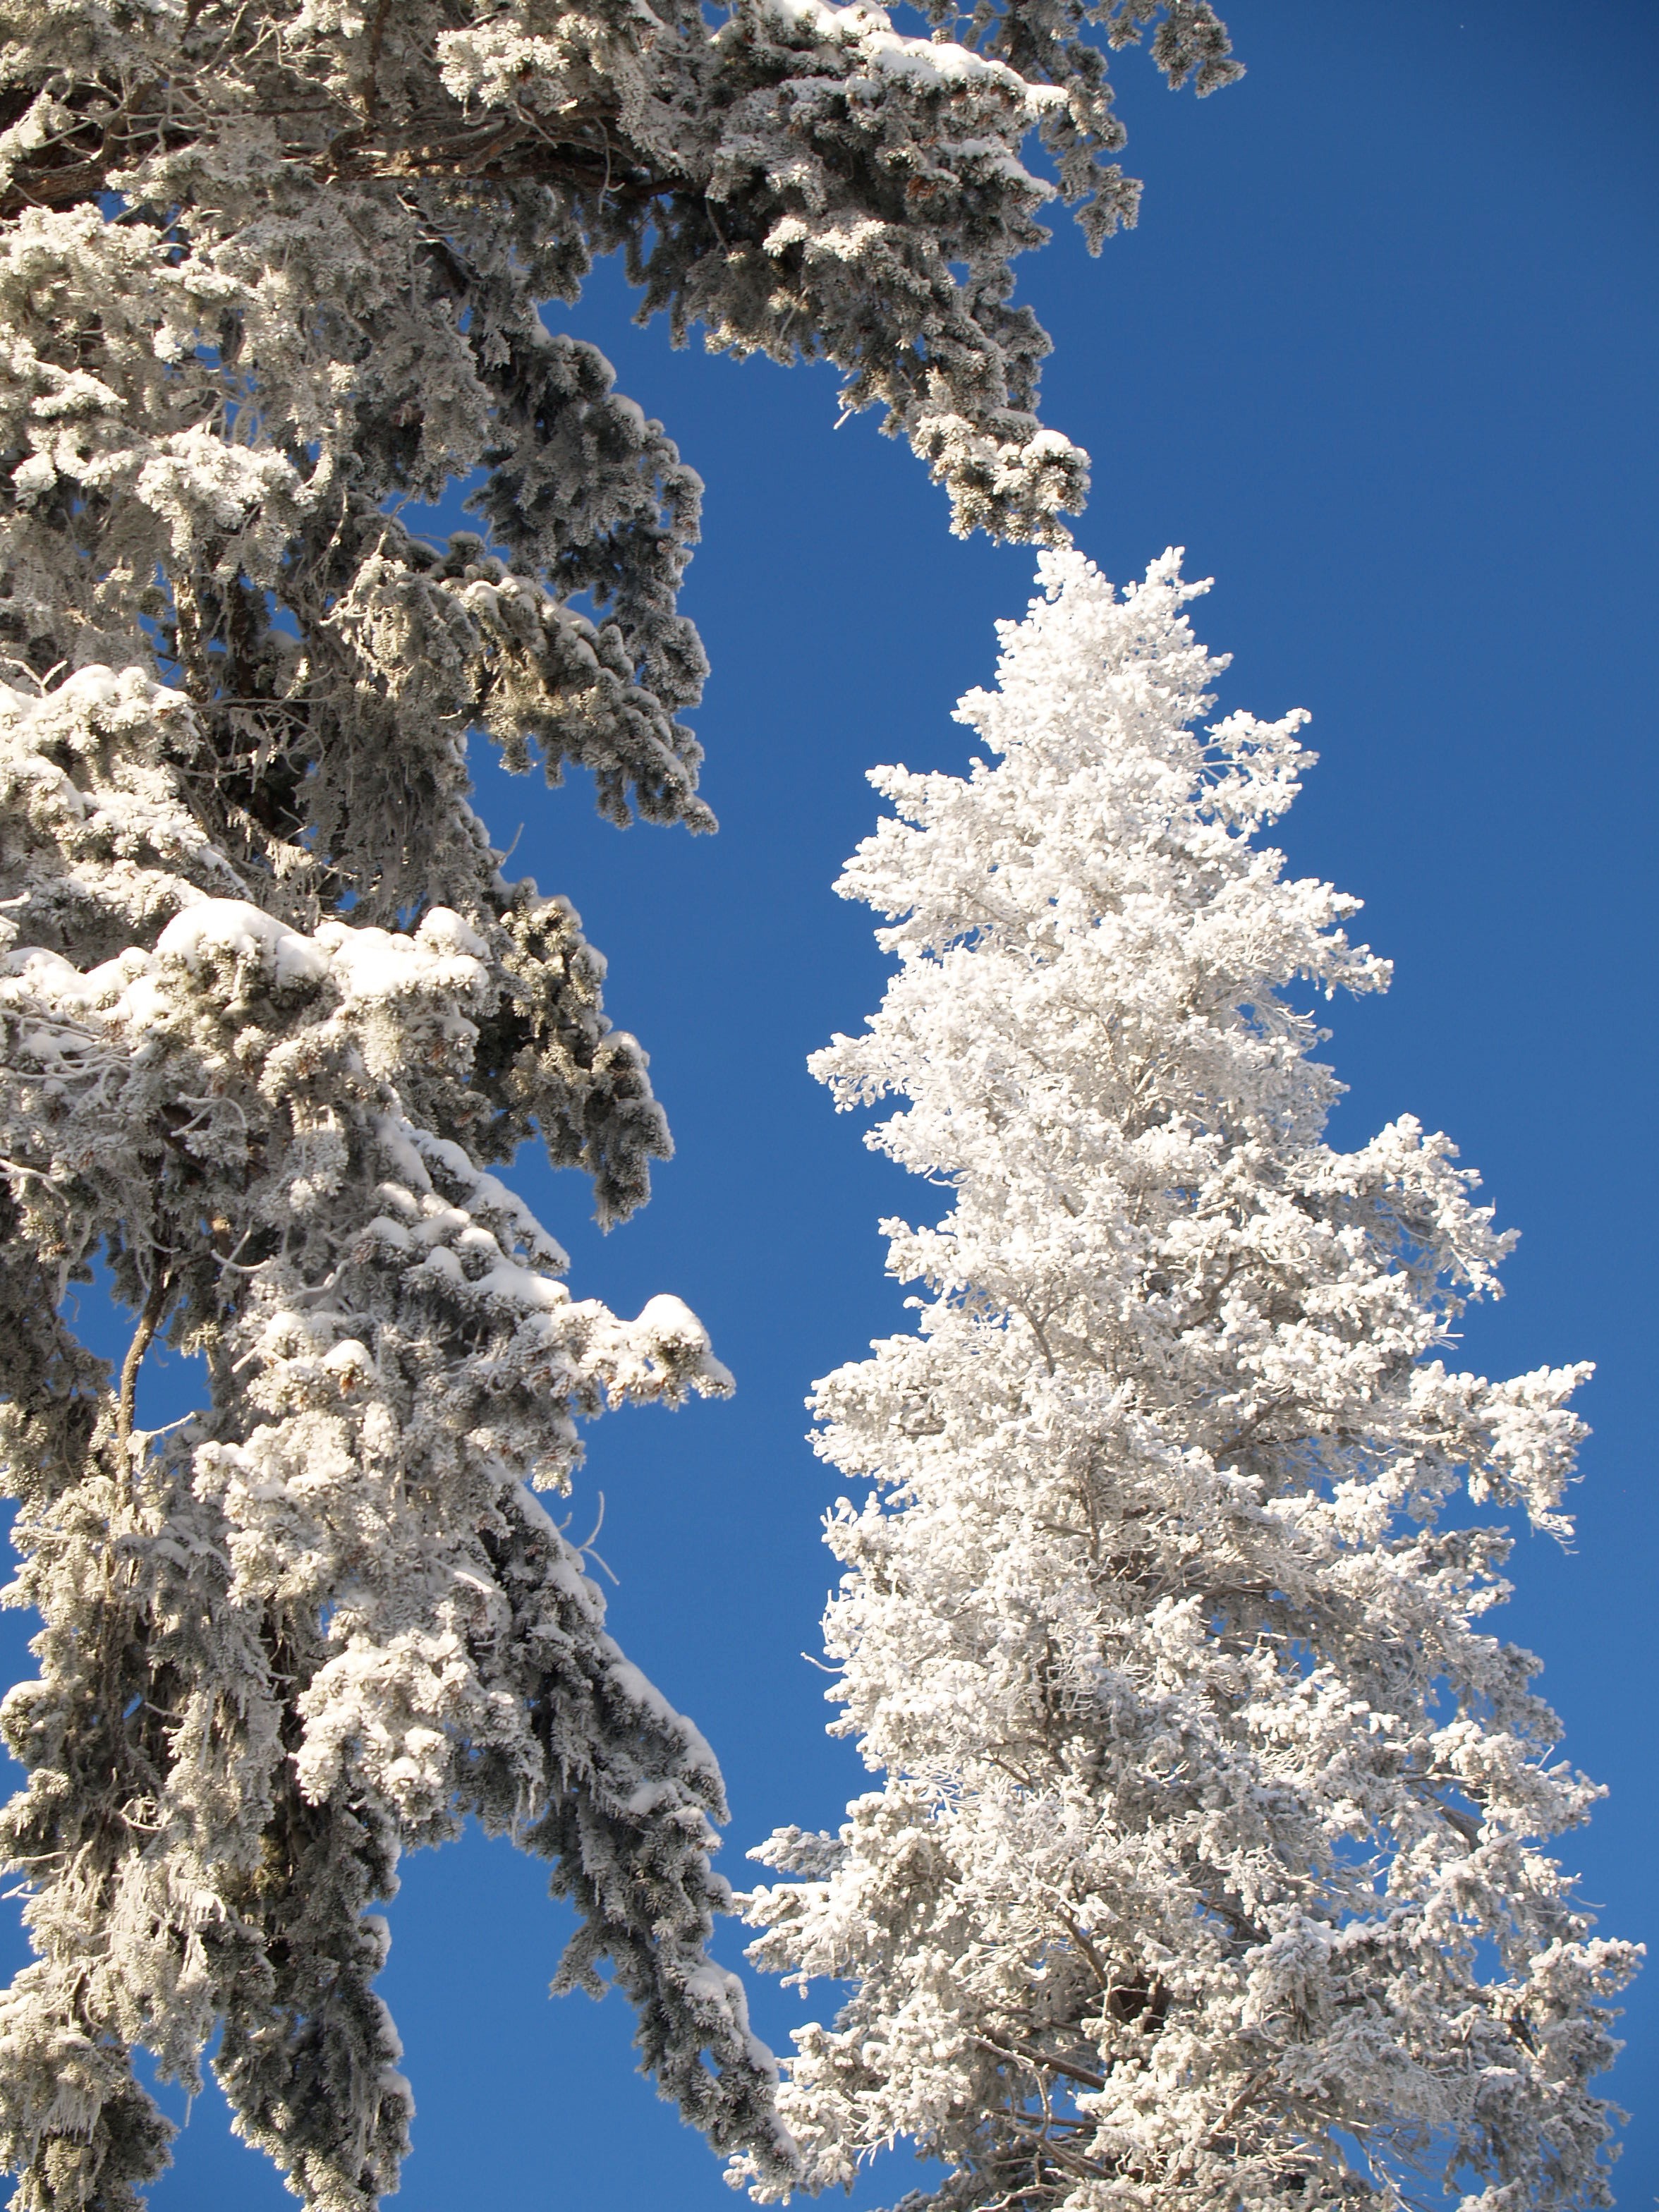
tree, nature, branch, snow, cold, winter, plant, sky, flower, frost, ice, spring, frozen, blue, fir, season, trees, sunny, spruce, freezing, woody plant, land plant